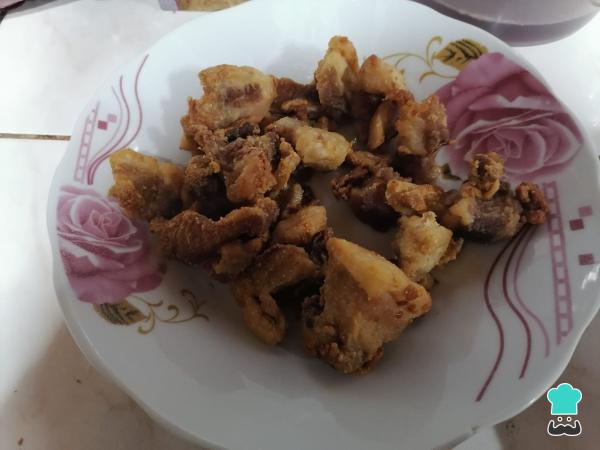
Para empezar a preparar los tamalitoz verdes, corta en pequeñas partes el cerdo y sazona con sal y pimienta al gusto. Calienta en una olla pequeña el aceite y fríe todo el chancho, logrando que quede como chicharrón. Este aceite donde freíste el chicharrón, resérvalo.